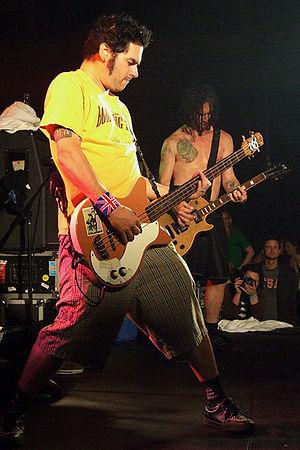
Fat Mike, de son vrai nom Michael Burkett, est le bassiste et le chanteur principal du populaire groupe de punk rock californien NOFX depuis sa création, en 1983. Il est également bassiste du groupe Me First and the Gimme Gimmes. Avant la création de NOFX, avec Erik Sandin et Eric Melvin, il jouait dans un groupe nommé False Alarm. Il aurait fait connaissance avec les autres membres à l'âge de 17 ans. C'est vers cet âge là qu'il va apprendre la guitare et la basse avec le célèbre Quentin Delavega, guitariste des Crooks et influence majeure de Fat mike.